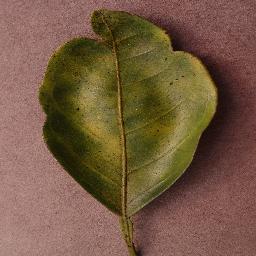
Label: Orange___Haunglongbing_(Citrus_greening)